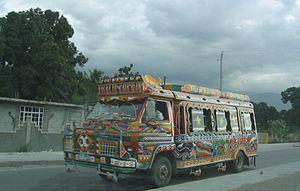
Haïti, en forme longue République d’Haïti, est un pays des Grandes Antilles occupant le tiers occidental de l’île d'Hispaniola, les deux tiers orientaux étant occupés par la République dominicaine. Sa capitale est Port-au-Prince et son point culminant est le pic la Selle.